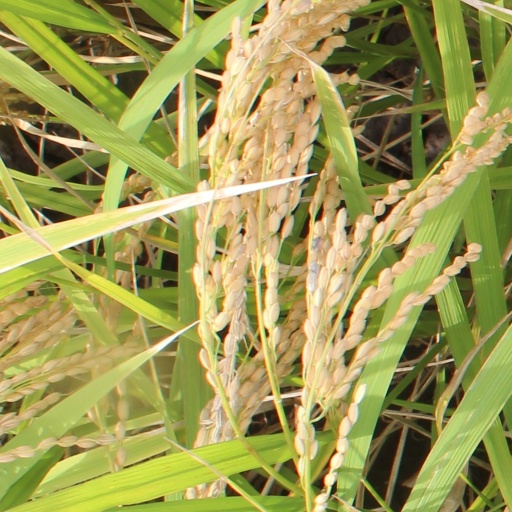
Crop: rice